Jovan Jovanović Zmaj Gymnasium

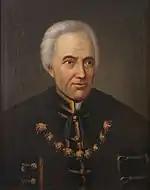
"" portrait, Novi Sad, Museum of Vojvodina.

The story of secondary education in Novi Sad started in 1731. At the same spot where the modern building of the school stands, the bishop of Bačka Visaion Pavlović founded a school whose name was ""Latino-Slavic Nativity of the Mother of God School"". Bishop Pavlović and the council of the Serbian Orthodox Church were aware of the fact that only a good education in Latin can provide better future for Serbian people in Habsburg Monarchy. Among the best-known students of this school there were Joakim Vujić and Lukijan Mušicki, and the best-known teacher was Zaharije Orfelin. This school continued its work till 1789 when the Serbs from Novi Sad led by promises and reforms of Emperor Joseph II abolished this educational institution in order to make a gymnasium for all religions in Novi Sad. For this purpose they gave the building and the whole inventory of the school. A fast crash of Joseph's reforms, showed all the haste and imprudence of this gesture, since instead of the state gymnasium for all religions in the orthodox part of Novi Sad, a Roman Catholic school was founded.